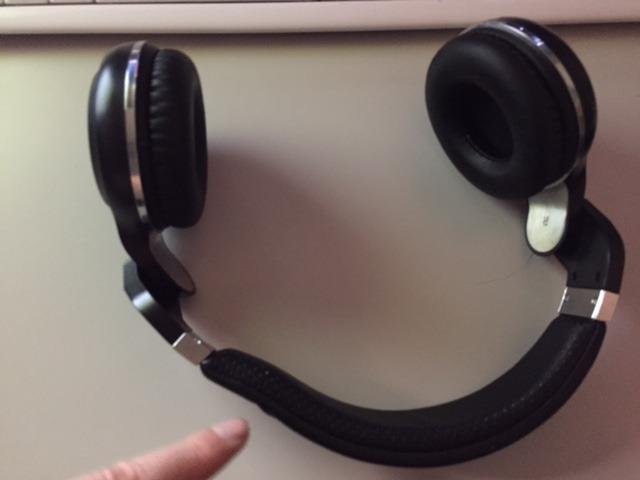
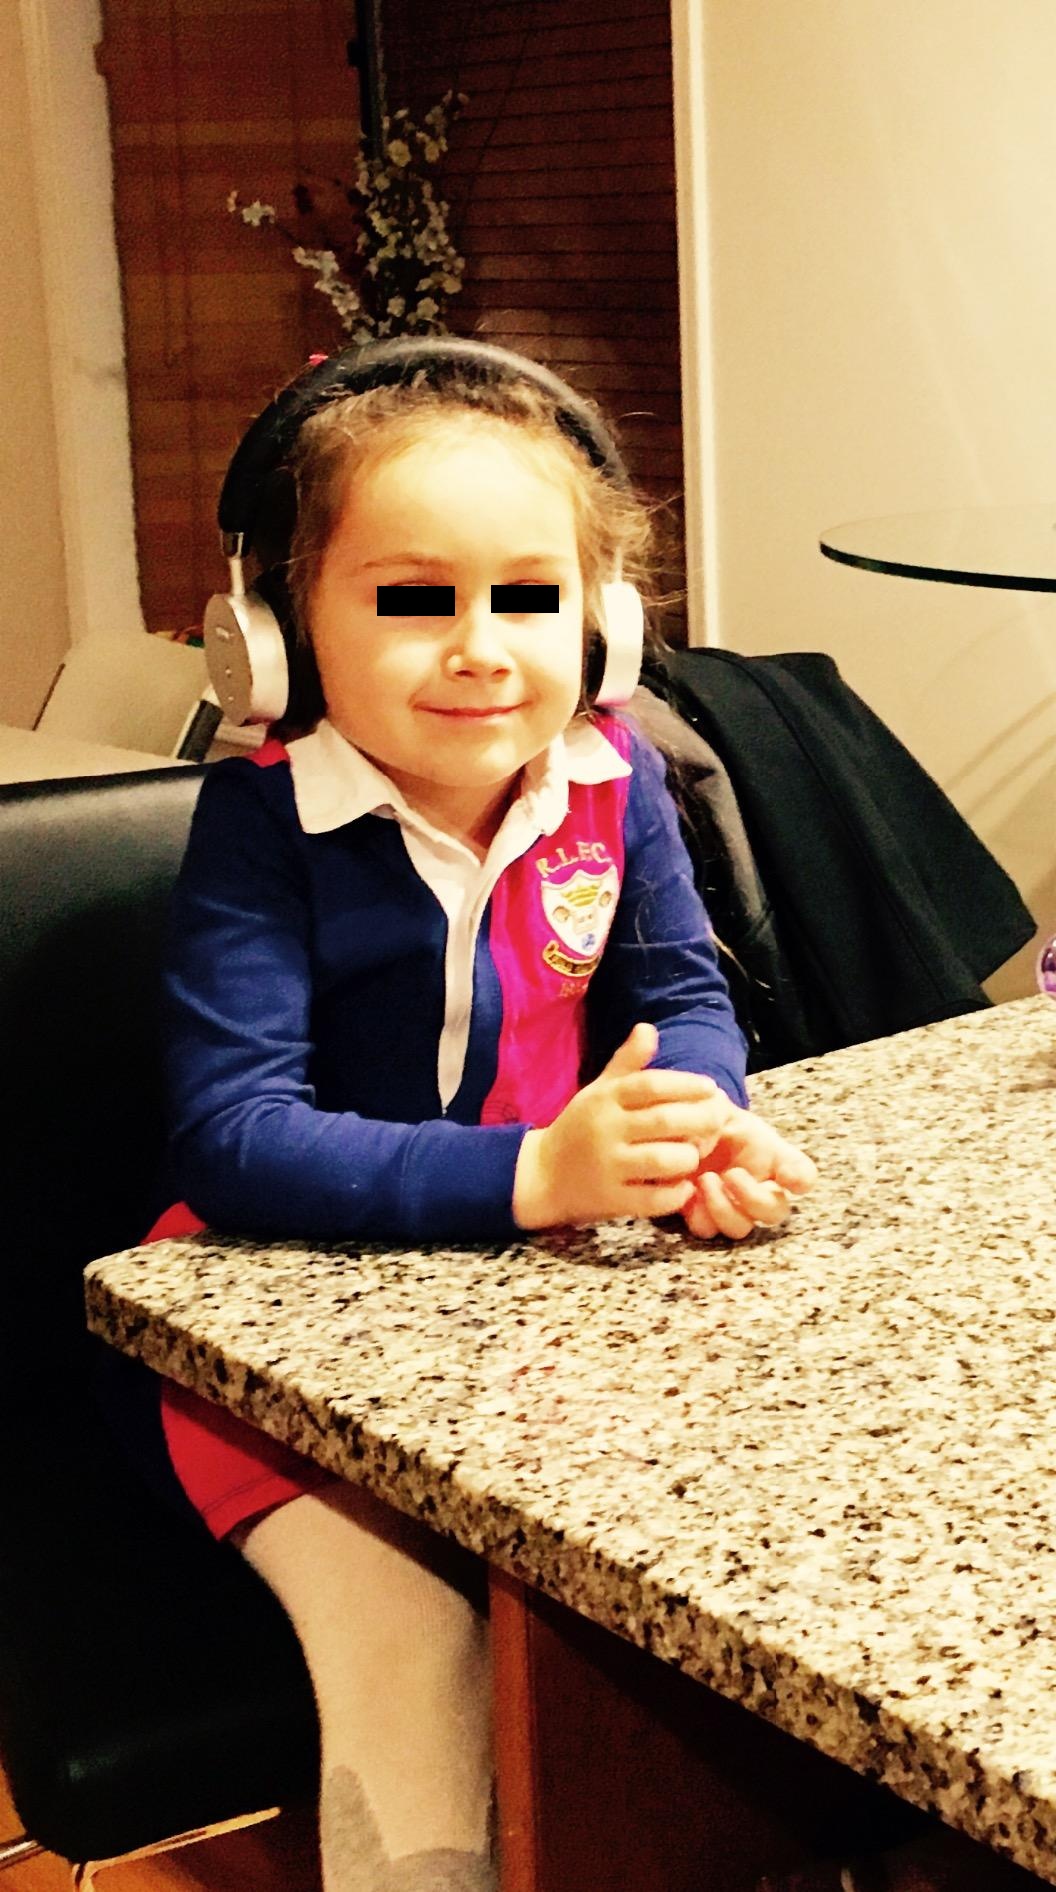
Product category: headphones
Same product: no